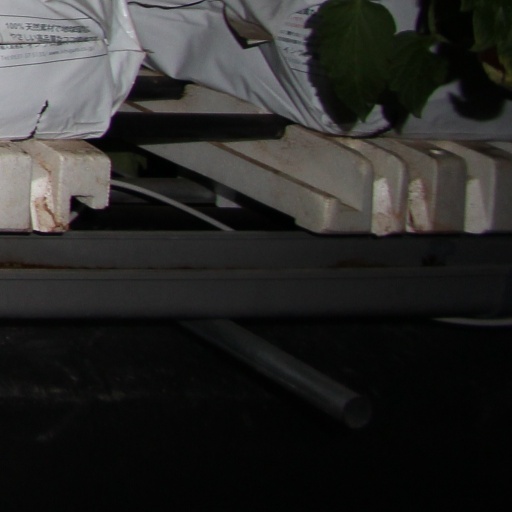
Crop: tomato